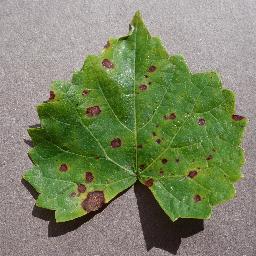
Label: Grape___Black_rot